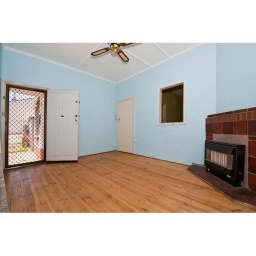
The door leads to the hall, which leads to both bedrooms, the bathroom and the kitchen. Hole in the wall looks into the kitchen.